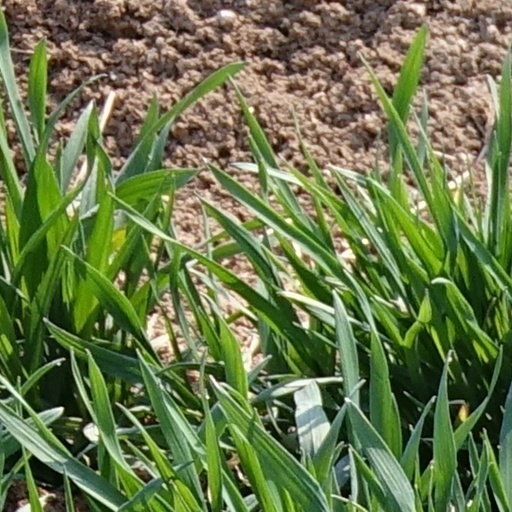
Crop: wheat